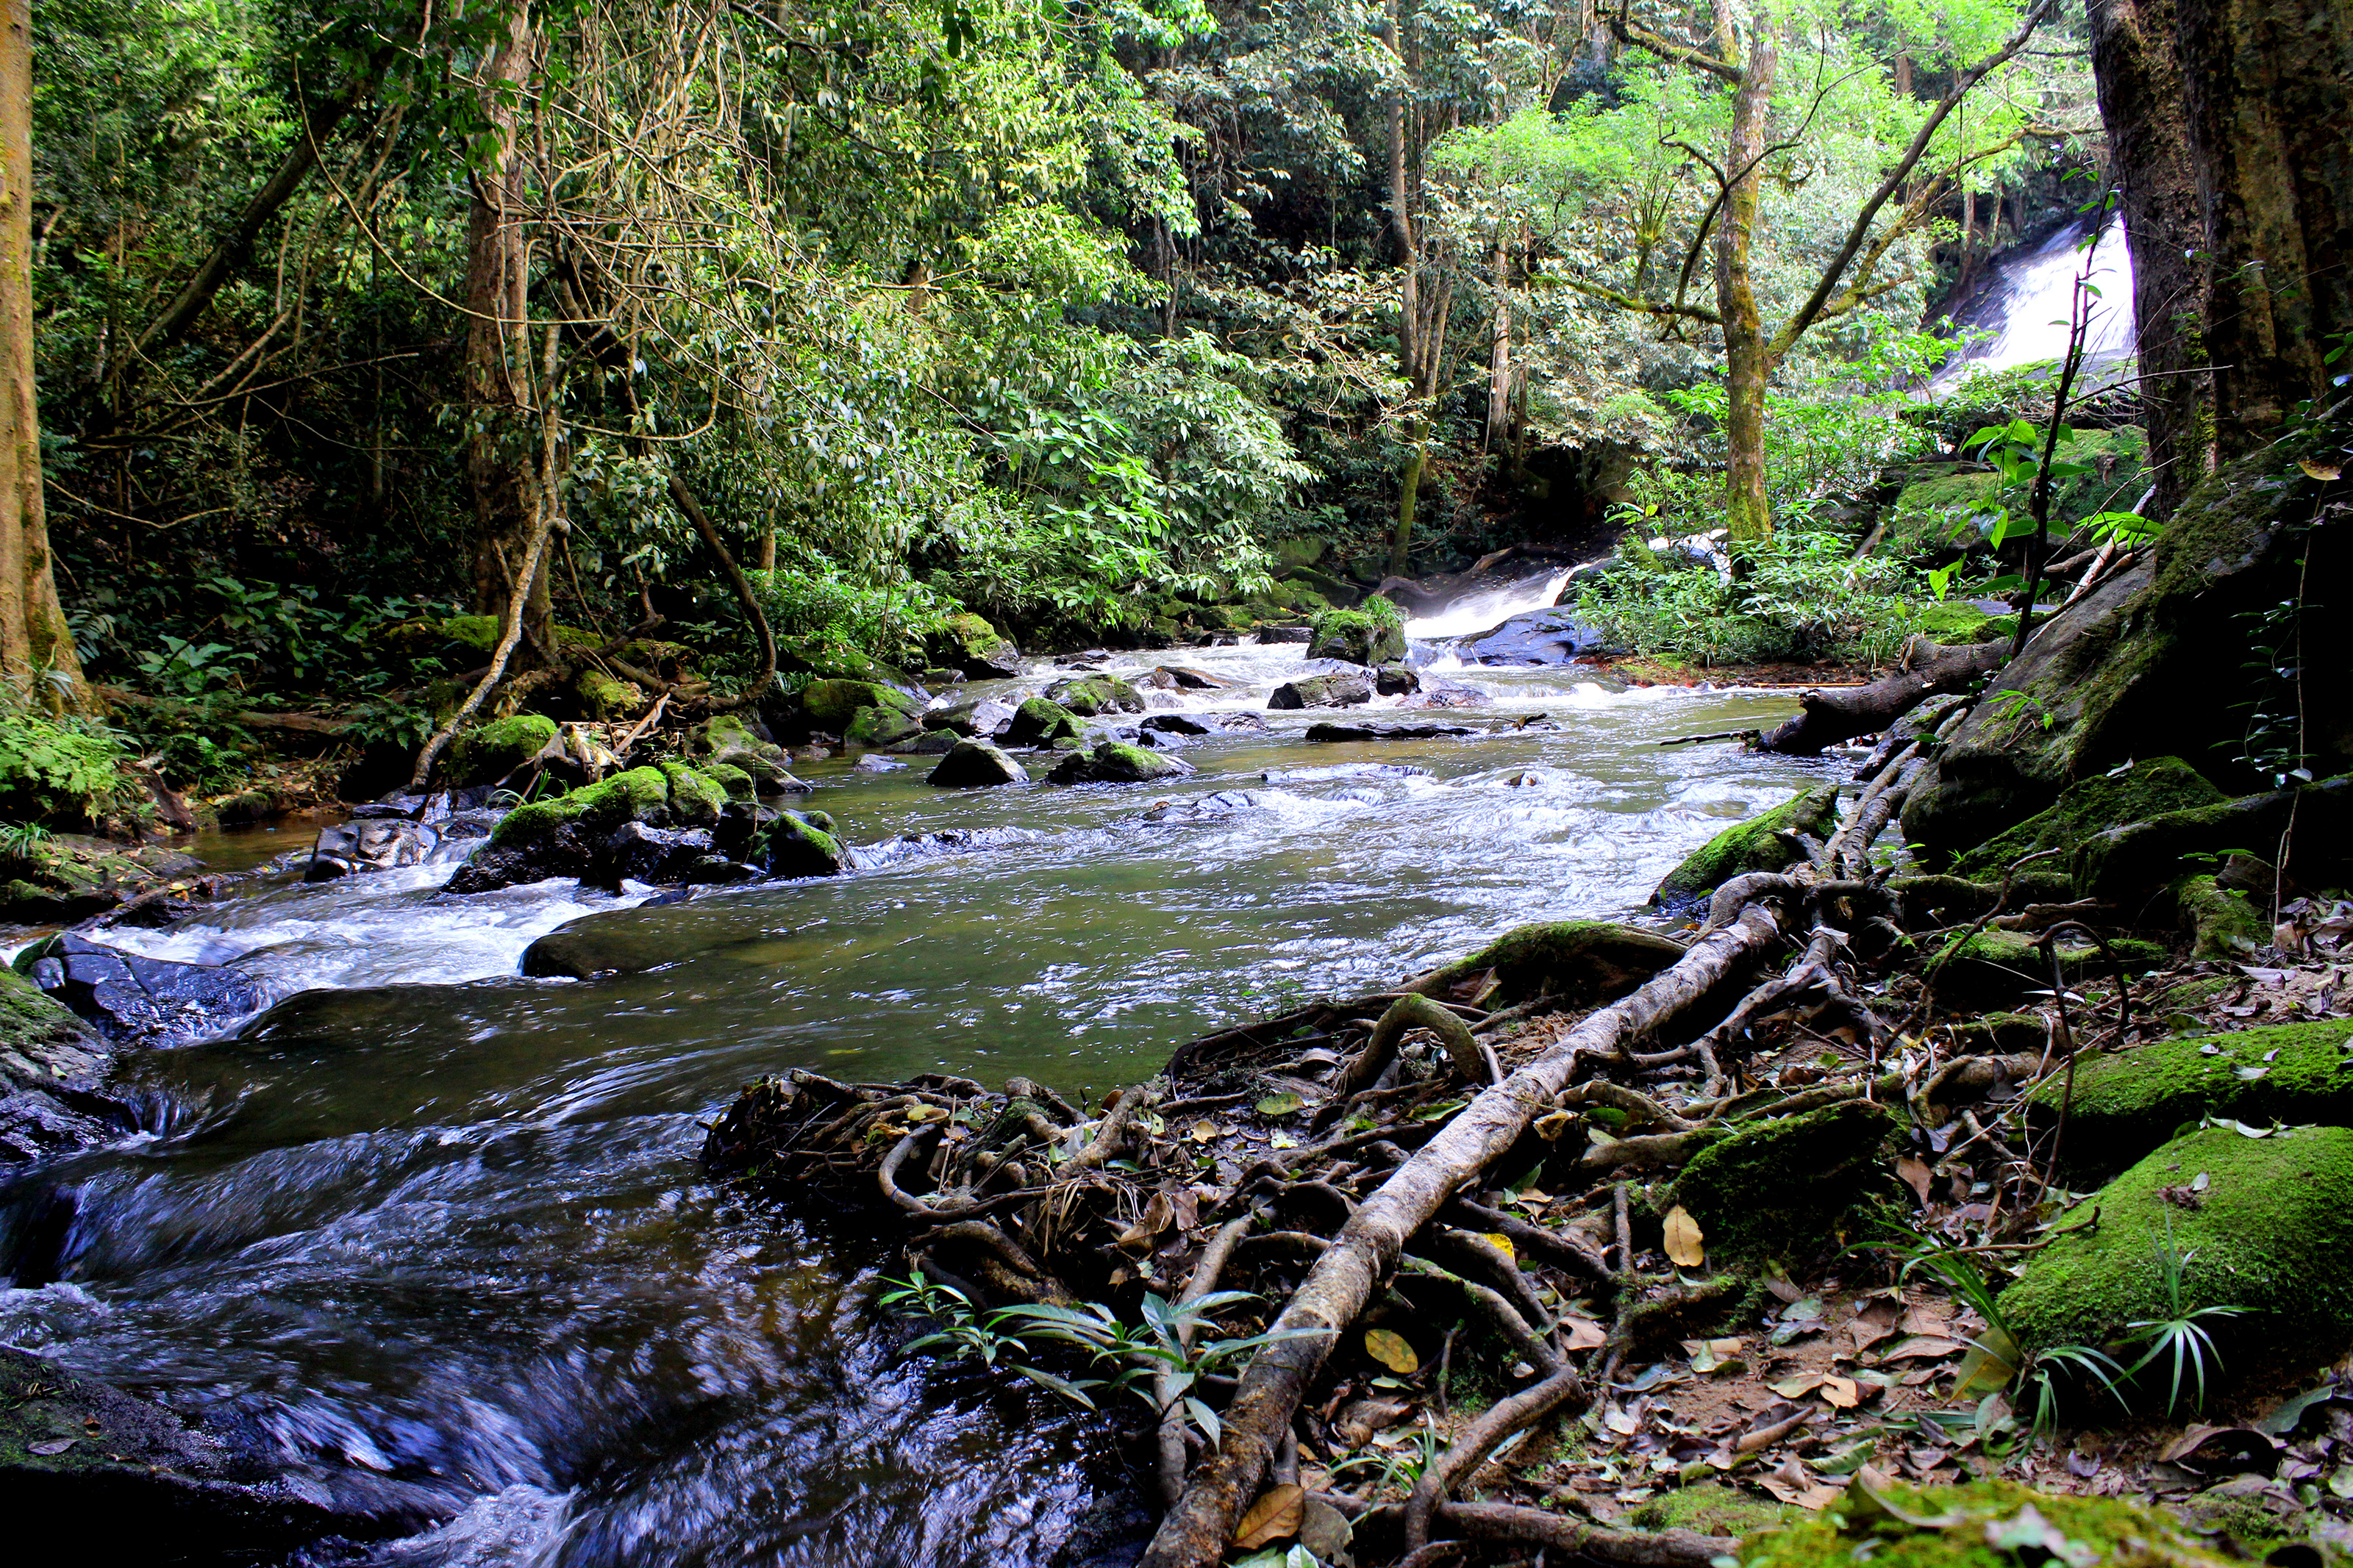
adventure, amazing, asia, attraction, bamboo, beautiful, bridge, cascade, chiang, creek, destination, dok, ecology, environment, falling, fern, flora, floral, flowing, forest, green, jungle, klang, landscape, body of water, water resources, stream, nature, watercourse, natural landscape, water, vegetation, nature reserve, riparian zone, natural environment, old growth forest, mountain river, rainforest, river, wilderness, tree, riparian forest, valdivian temperate rain forest, biome, arroyo, stream bed, tropical and subtropical coniferous forests, ravine, fluvial landforms of streams, plant, rock, woodland, tributary, rapid, state park, waterfall, vascular plant, temperate broadleaf and mixed forest, moss, non vascular land plant, national park, wildlife, water feature